Rega im Dodley

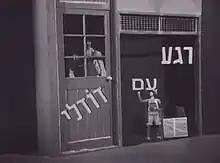
Title card

Rega im Dodley ( was an Israeli children’s television show. Produced by Israeli Educational Television, the program aired from 1976 to 1981, after which it then aired in reruns. With the exception of one episode, the entire series was filmed in black and white, and was produced by , who also produced another popular Israeli children’s program, Parpar Nechmad.